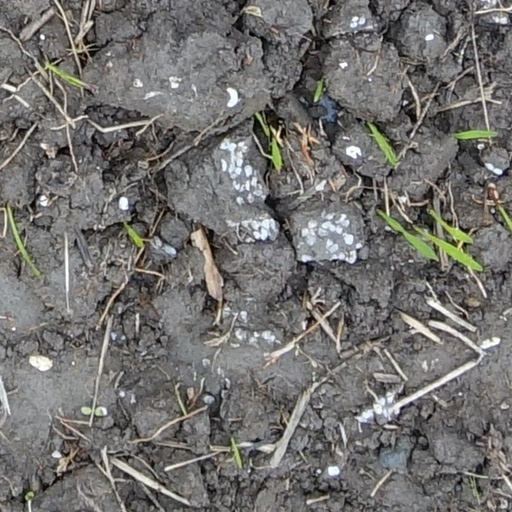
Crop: wheat